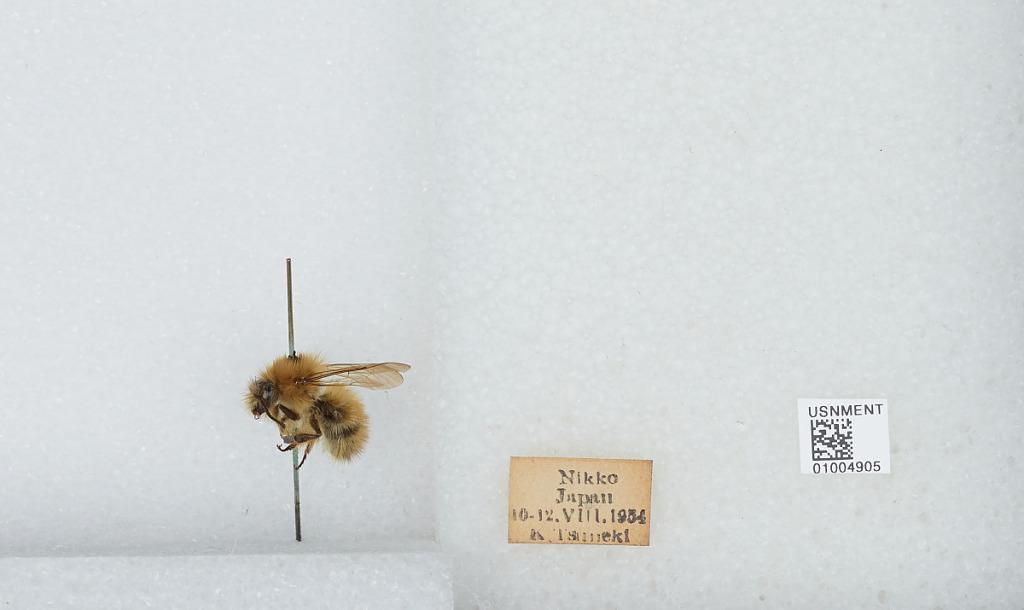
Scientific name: Bombus (Diversobombus) diversus Smith
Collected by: K. Tsuneki
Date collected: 1954-8-10
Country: Japan
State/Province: Tochigi
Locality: Nikko
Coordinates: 36.7197, 139.698